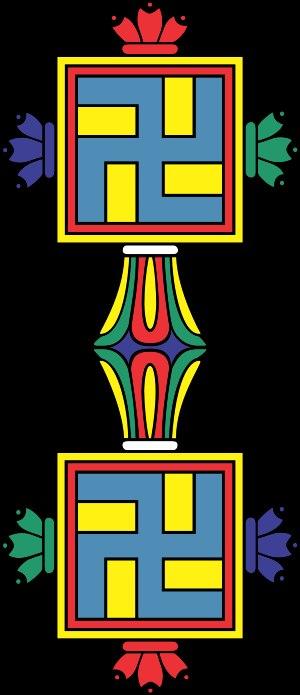
Le terme bön, désigne trois traditions religieuses tibétaines distinctes, selon le tibétologue norvégien Per Kværne :